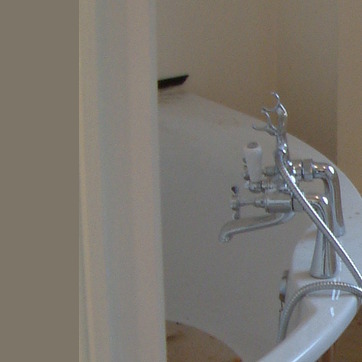
Material: ceramic